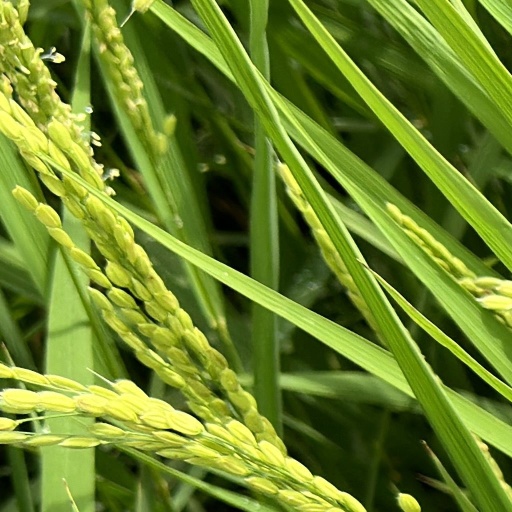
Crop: rice